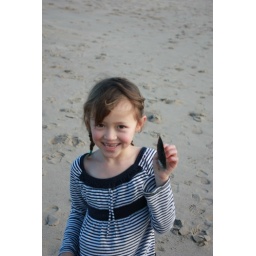
L.A. beach near Bob's house